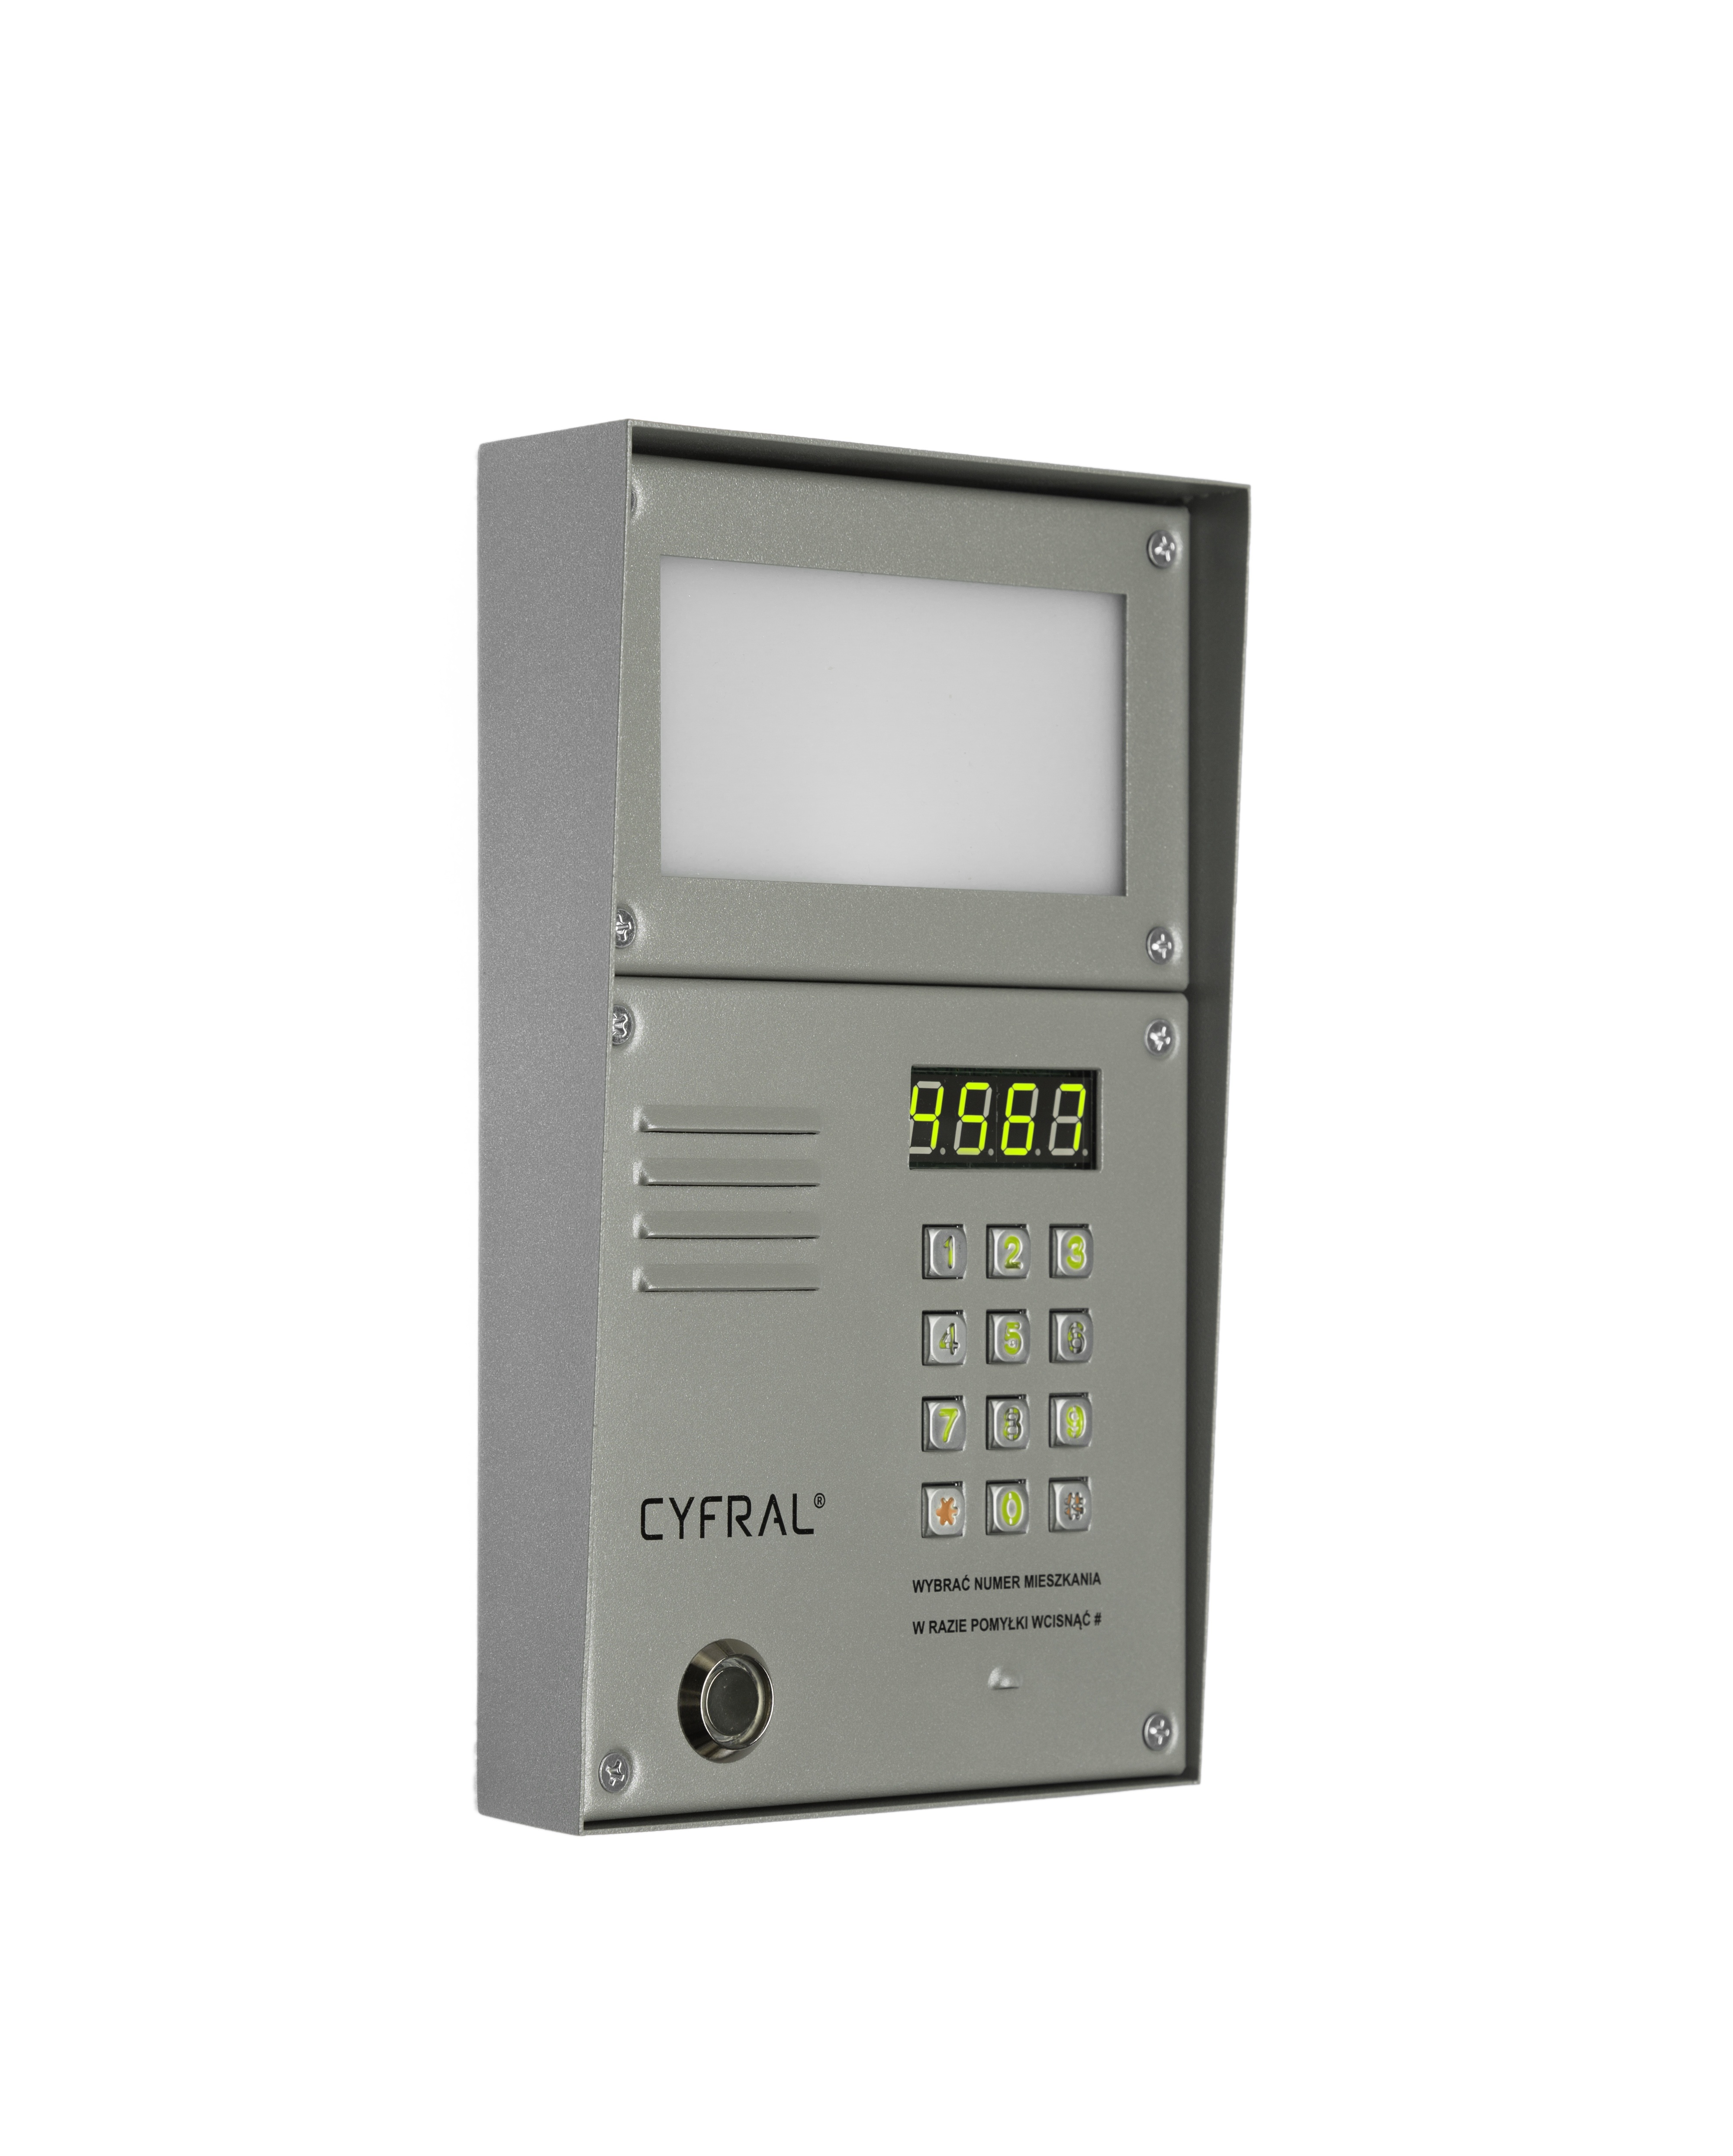
product, intercom, mechanical keyboard, list of tenants, reader dallas, security alarm